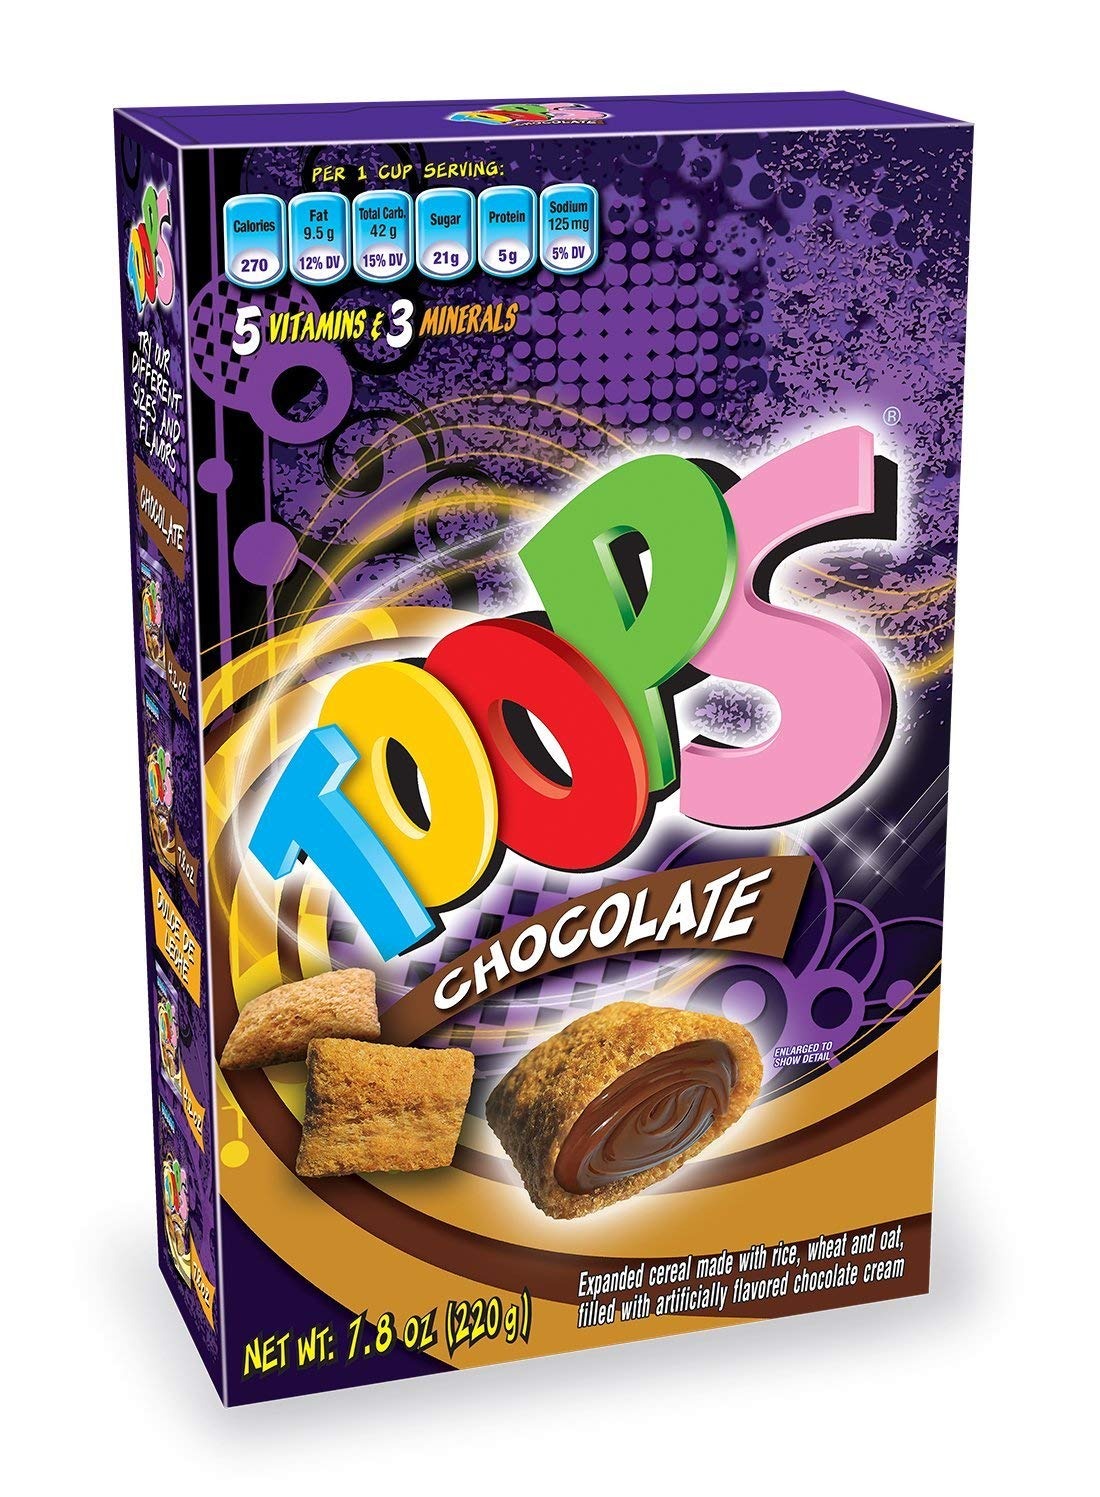
Item Name: TOOPS Chocolate Cereal, 7.8 Ounce (220 grams) (12 Pack)
Value: 93.6
Unit: Fl Oz

Price: 29.025